LTV A-7 Corsair II

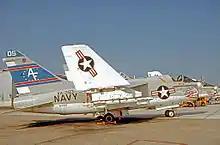
A-7A of VA-203, the "Blue Dolphins", at NAS Jacksonville Florida in 1976

Pilots quipped that the Corsair "is not very fast, but it sure is slow." For dissimilar air combat training, and aerial demonstrations by the Blue Angels, the Navy would choose the more nimble A-4 Skyhawk as a subsonic maneuvering platform, as some considered the A-7 to be inadequate in air combat, even though it was highly maneuverable. While some questioned its air combat capability it was widely regarded as a highly successful attack aircraft, partly by virtue of being a stable bombing platform. Despite this, the Marine Corps also rejected the Corsair, opting instead for the V/STOL (Vertical/Short Take Off or Landing) AV-8 Harrier as its light attack aircraft to replace its A-4F/M Skyhawks.